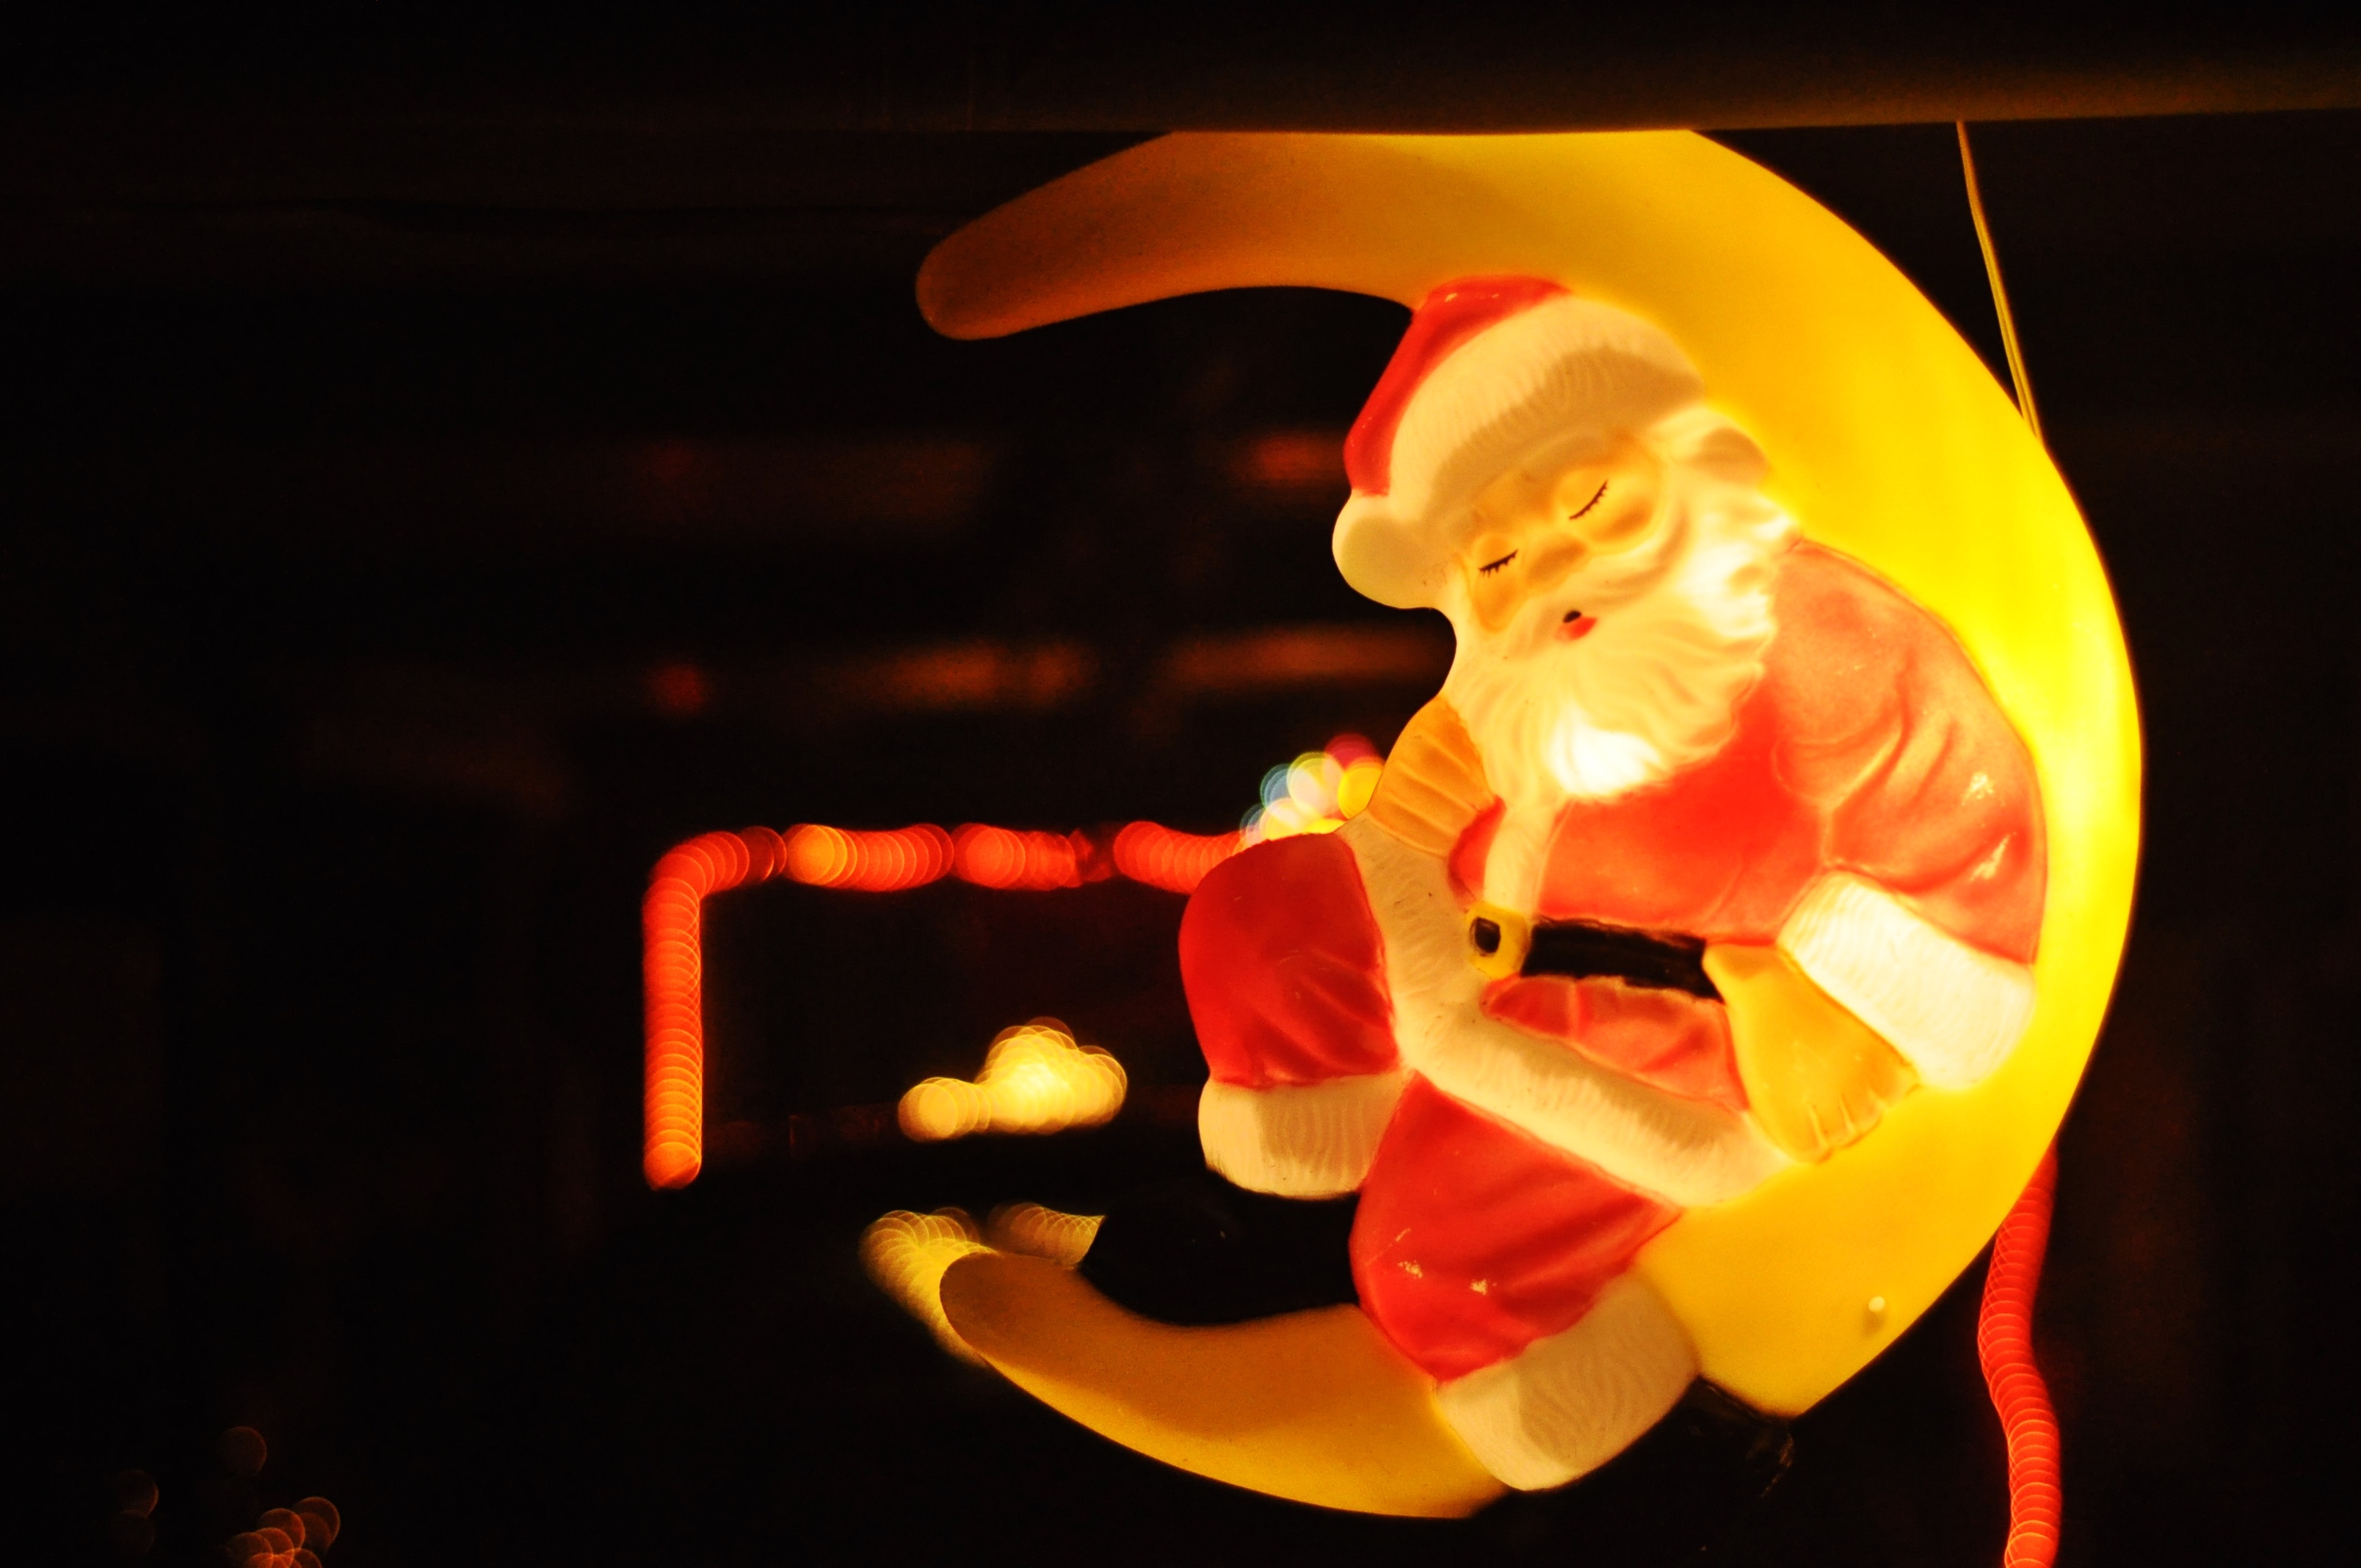
light, flower, red, color, flame, darkness, yellow, lighting, organ, macro photography